Archibald H. Rowand Jr.

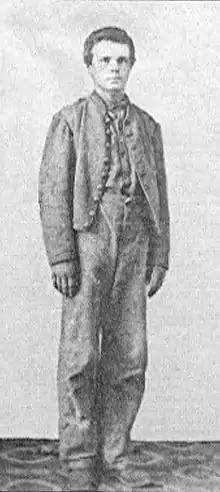
Medal of Honor winner Archibald Hamilton Rowand Jr, circa 1865

Archibald Hamilton Rowand Jr. (March 6, 1845 – December 15, 1913) was a United States soldier who fought with the Union Army as a member of Company K, 1st West Virginia Volunteer Cavalry Regiment during the American Civil War. He received his nation's highest award for bravery during combat, the U.S. Medal of Honor, for "extraordinary heroism" during the winter of 1864–1865. That award was conferred on March 3, 1873.